Ildikó Komlósi

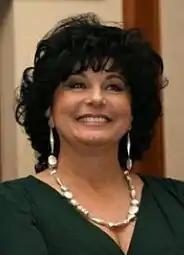
Ildikó Komlósi

Ildikó Komlósi (Békésszentandrás, 1959) is a Hungarian mezzo-soprano.